Military School of Realengo

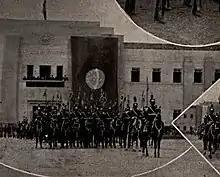
Cavalry parade

Students could choose the Specific Course according to their grades. The most disputed were, in descending order, Engineering, Artillery, Cavalry and Infantry. The first two required a solid understanding of calculus. Cavalry was preferred by officers from Rio Grande do Sul, accustomed to riding in the Pampas, and most army units of this branch were also located in Rio Grande do Sul. The branches lived in formal equality, but competed on the symbolic level and cultivated different “spirits”. Engineering, valued at the beginning of the century, acquired a certain disdain from the other branches for being the “most undercover”, while Artillery was considered an elite, for combining scientific and military aspects. The Infantry was scorned as the “leftover” of the less qualified students, but could be proud of facing the enemy in hand-to-hand, in addition to being more focused on commanding men. Students who opted for Aviation studied outside Realengo and lost contact with the Army, developing their own culture.